Oak Island (Texas)

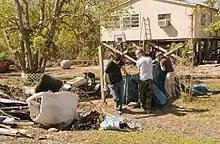
Texas teens assisting in clean up efforts after hurricane Ike

On September 13, 2008, Hurricane Ike rendered about 90% of the community's homes uninhabitable.